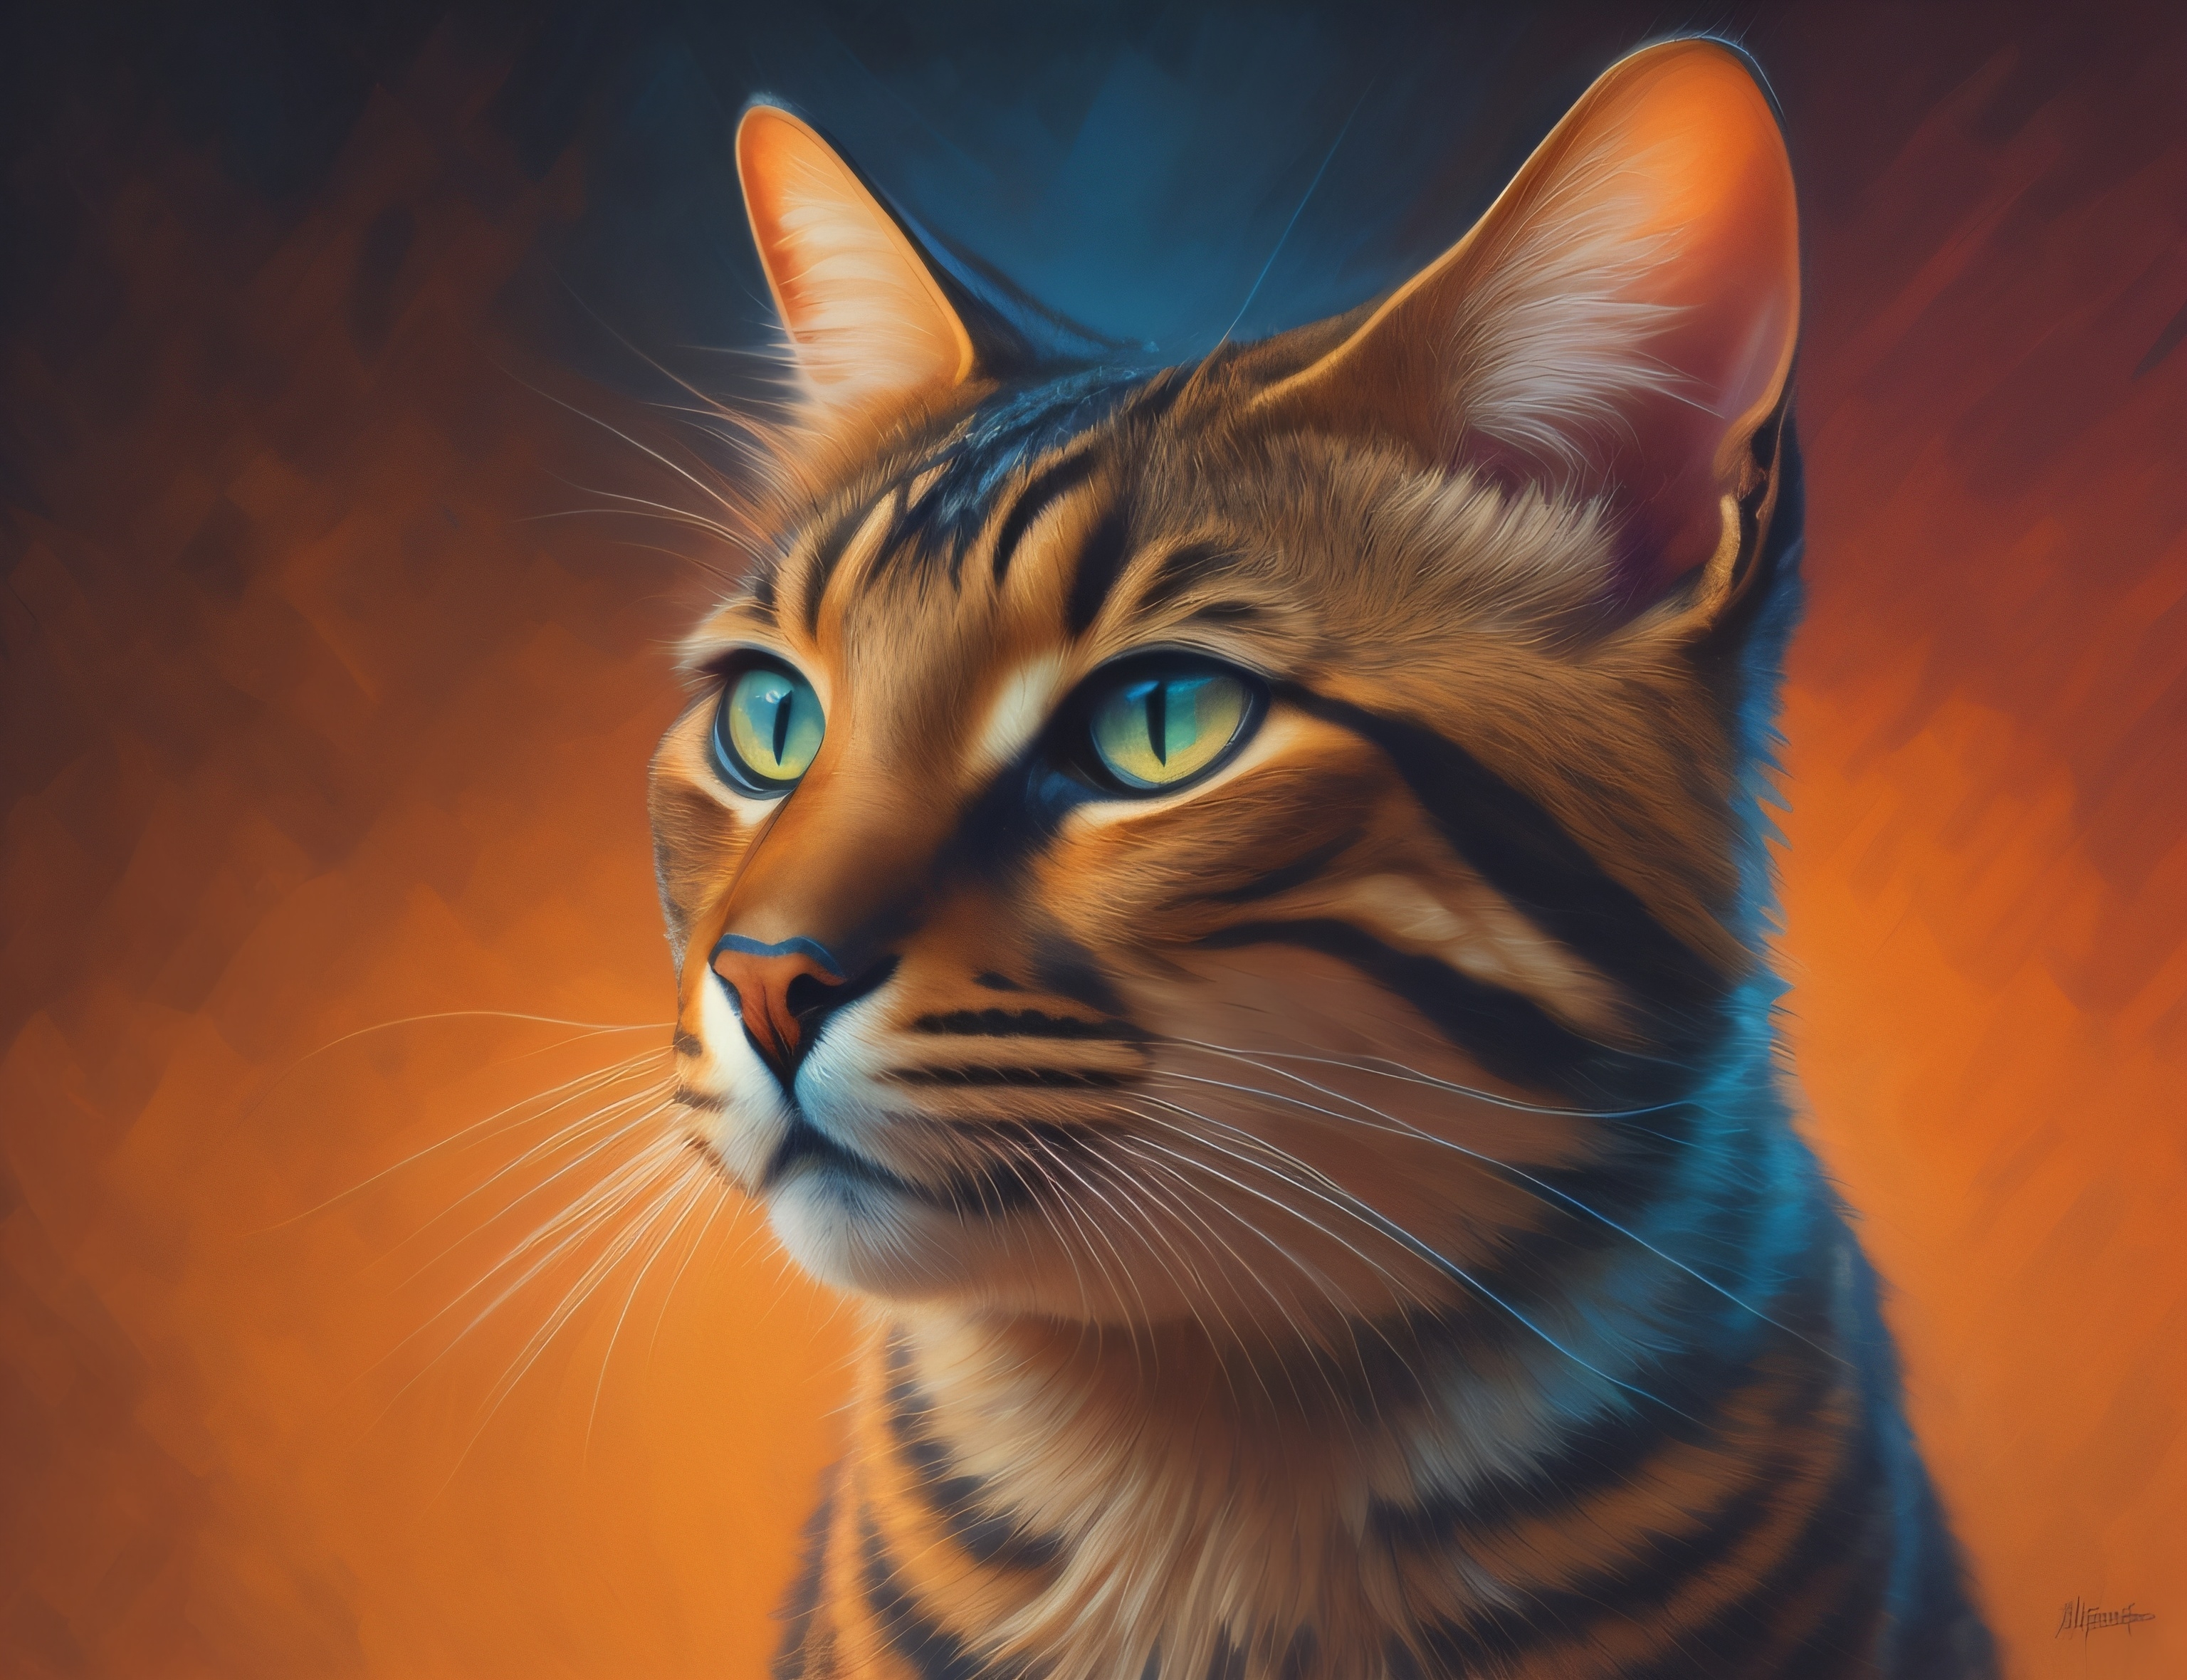
bengal cat, cat, pet, animal, mammal, portrait, head, eye, carnivore, felidae, small to medium sized cats, whiskers, snout, terrestrial animal, fur, wildlife, domestic short haired cat, art, drawing, tree, electric blue, illustration, visual arts, painting, lynx